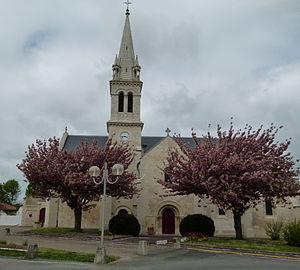
L'église Saint-Étienne d'Aigrefeuille vue depuis la place de la République, côté sud.
Aigrefeuille-d'Aunis est une commune du Sud-Ouest de la France, située dans le département de la Charente-Maritime.